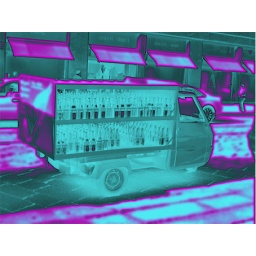
water truck in milano